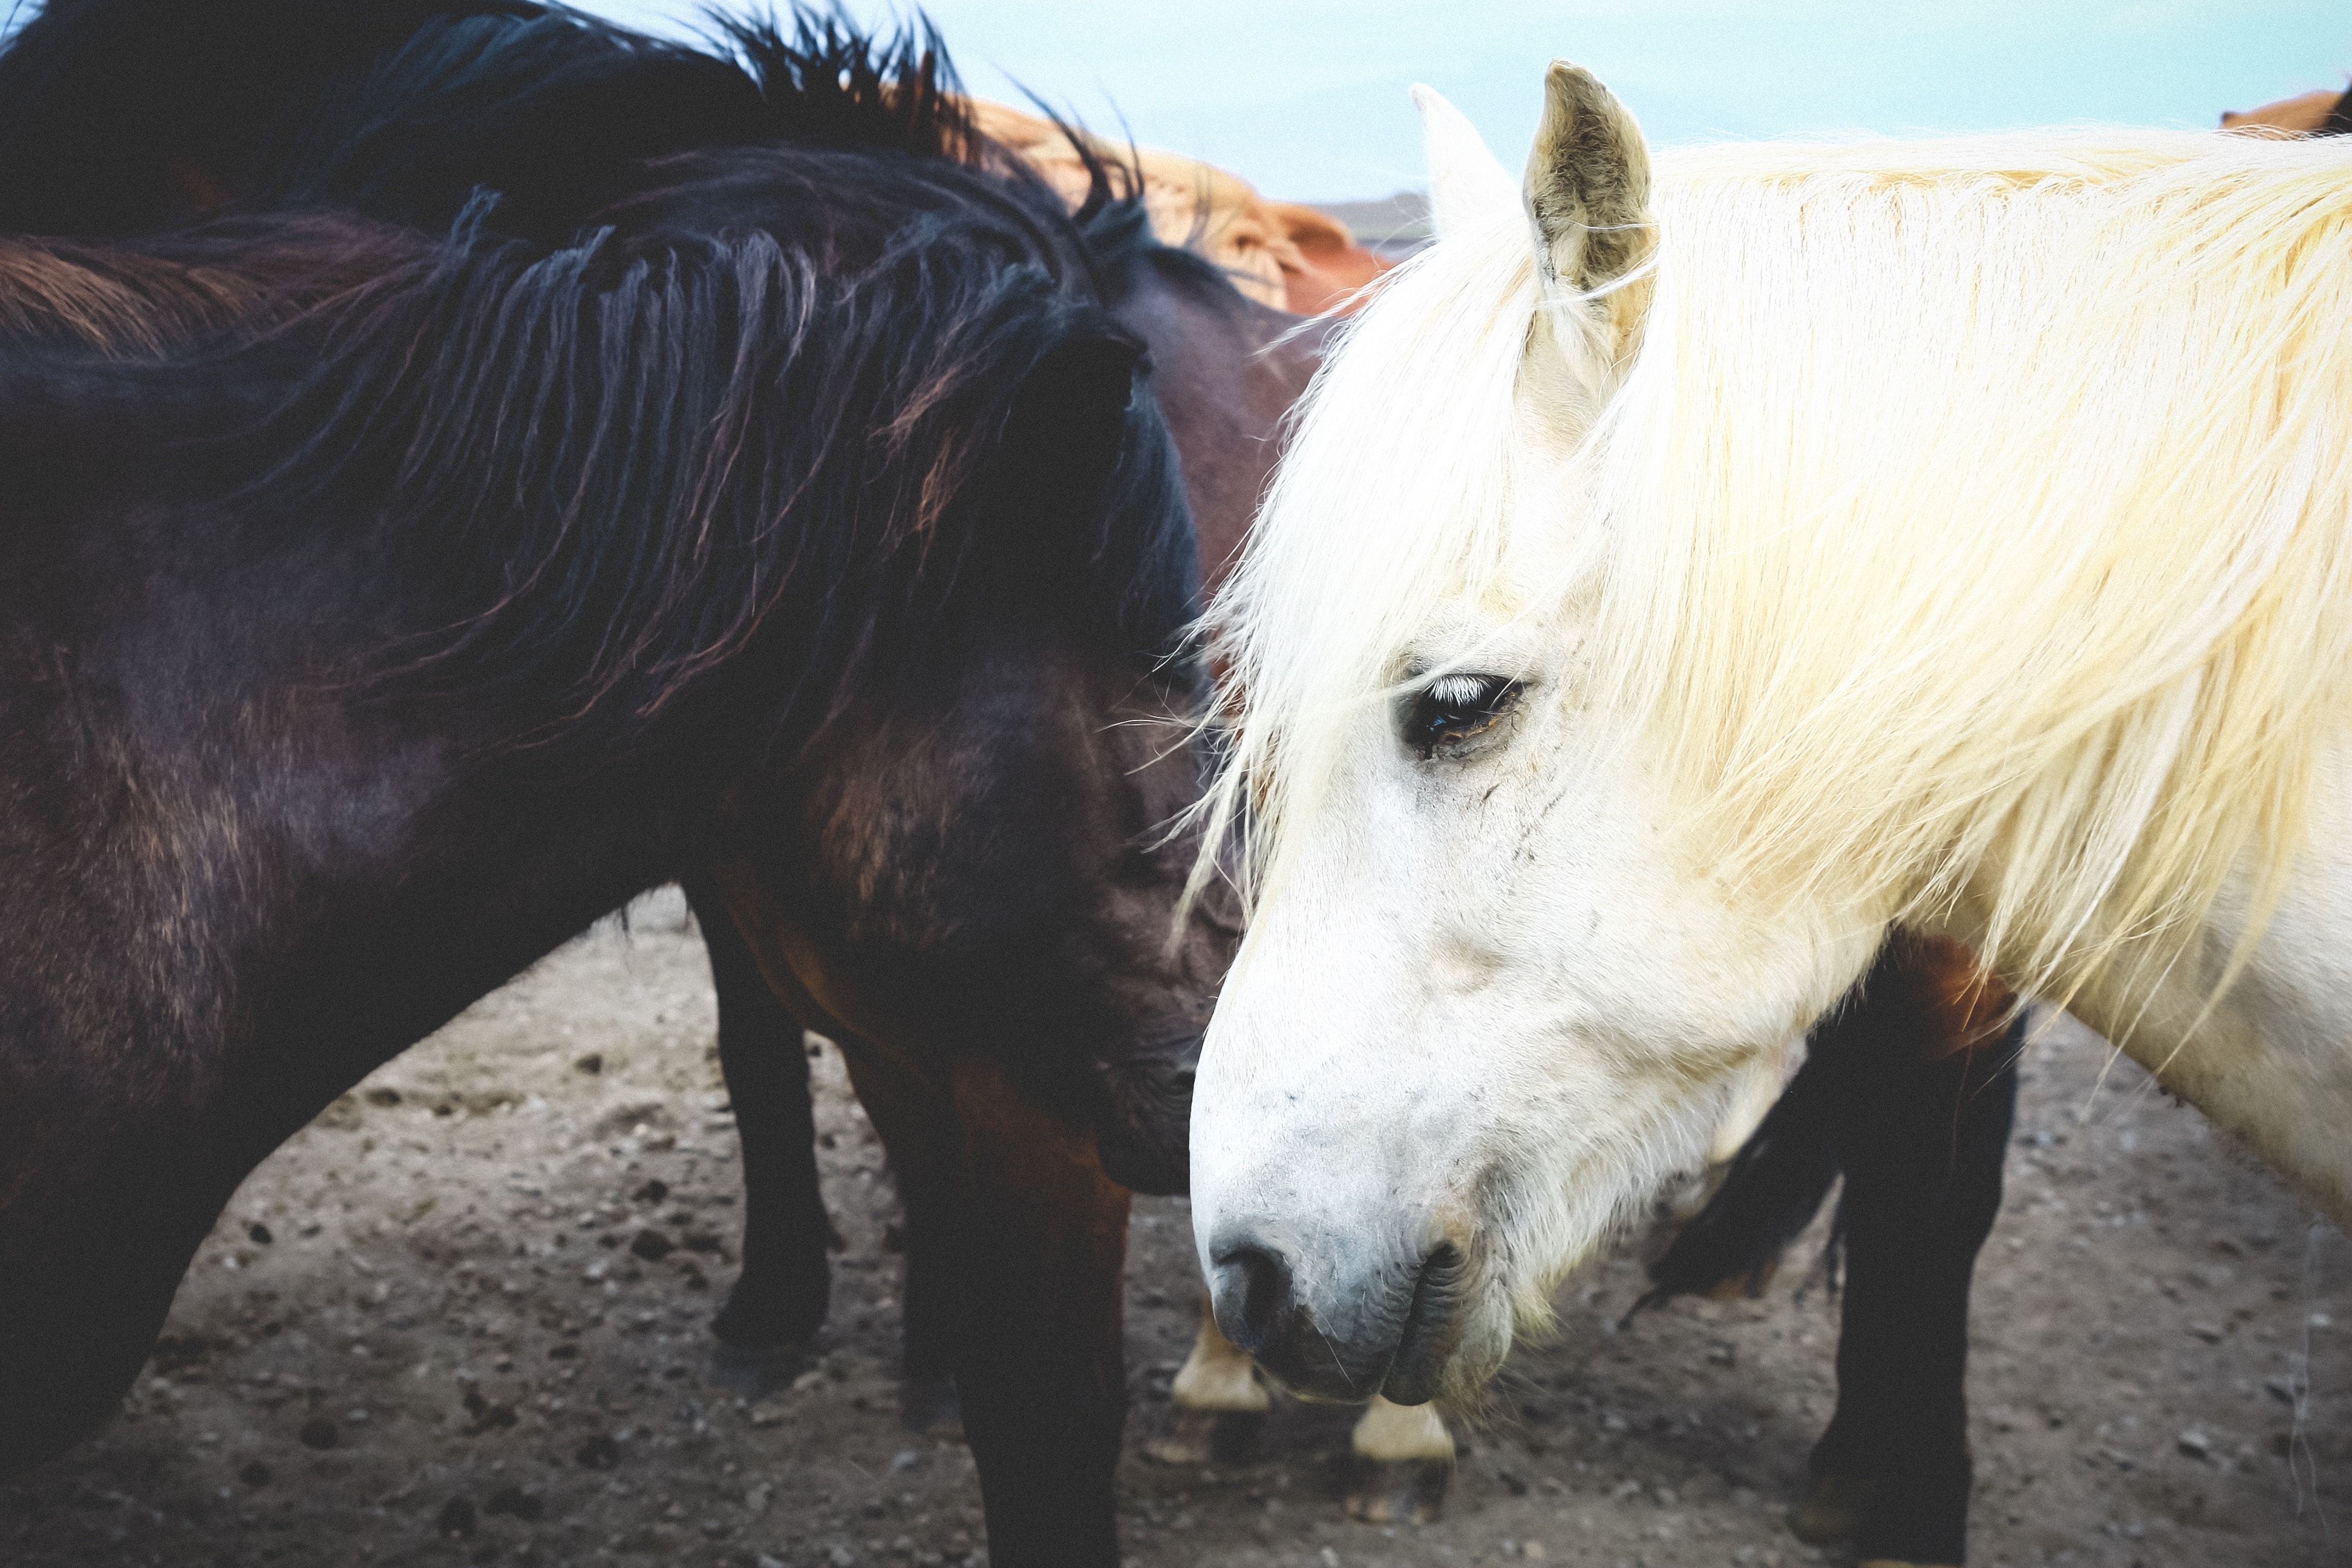
animal, herd, horse, mammal, stallion, mane, head, vertebrate, mare, horse like mammal, mustang horse